Guy Martin

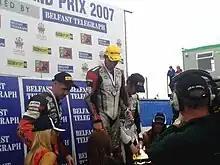
Guy after winning the 2007 Ulster Grand Prix Supersport race

In the early season Martin took part in British Superbike and Supersport rounds to prepare for the road racing season. The first major international of the year was the North West 200 in which he finished with an eighth, a fourth, two thirds and a second. In the CP Hire Superstock race after a bad start Martin finished third. The Isle of Man TT was the next major race on the calendar and he got a third, two seconds and a DNF after running out of fuel with fewer than three miles to go until his first pit stop.